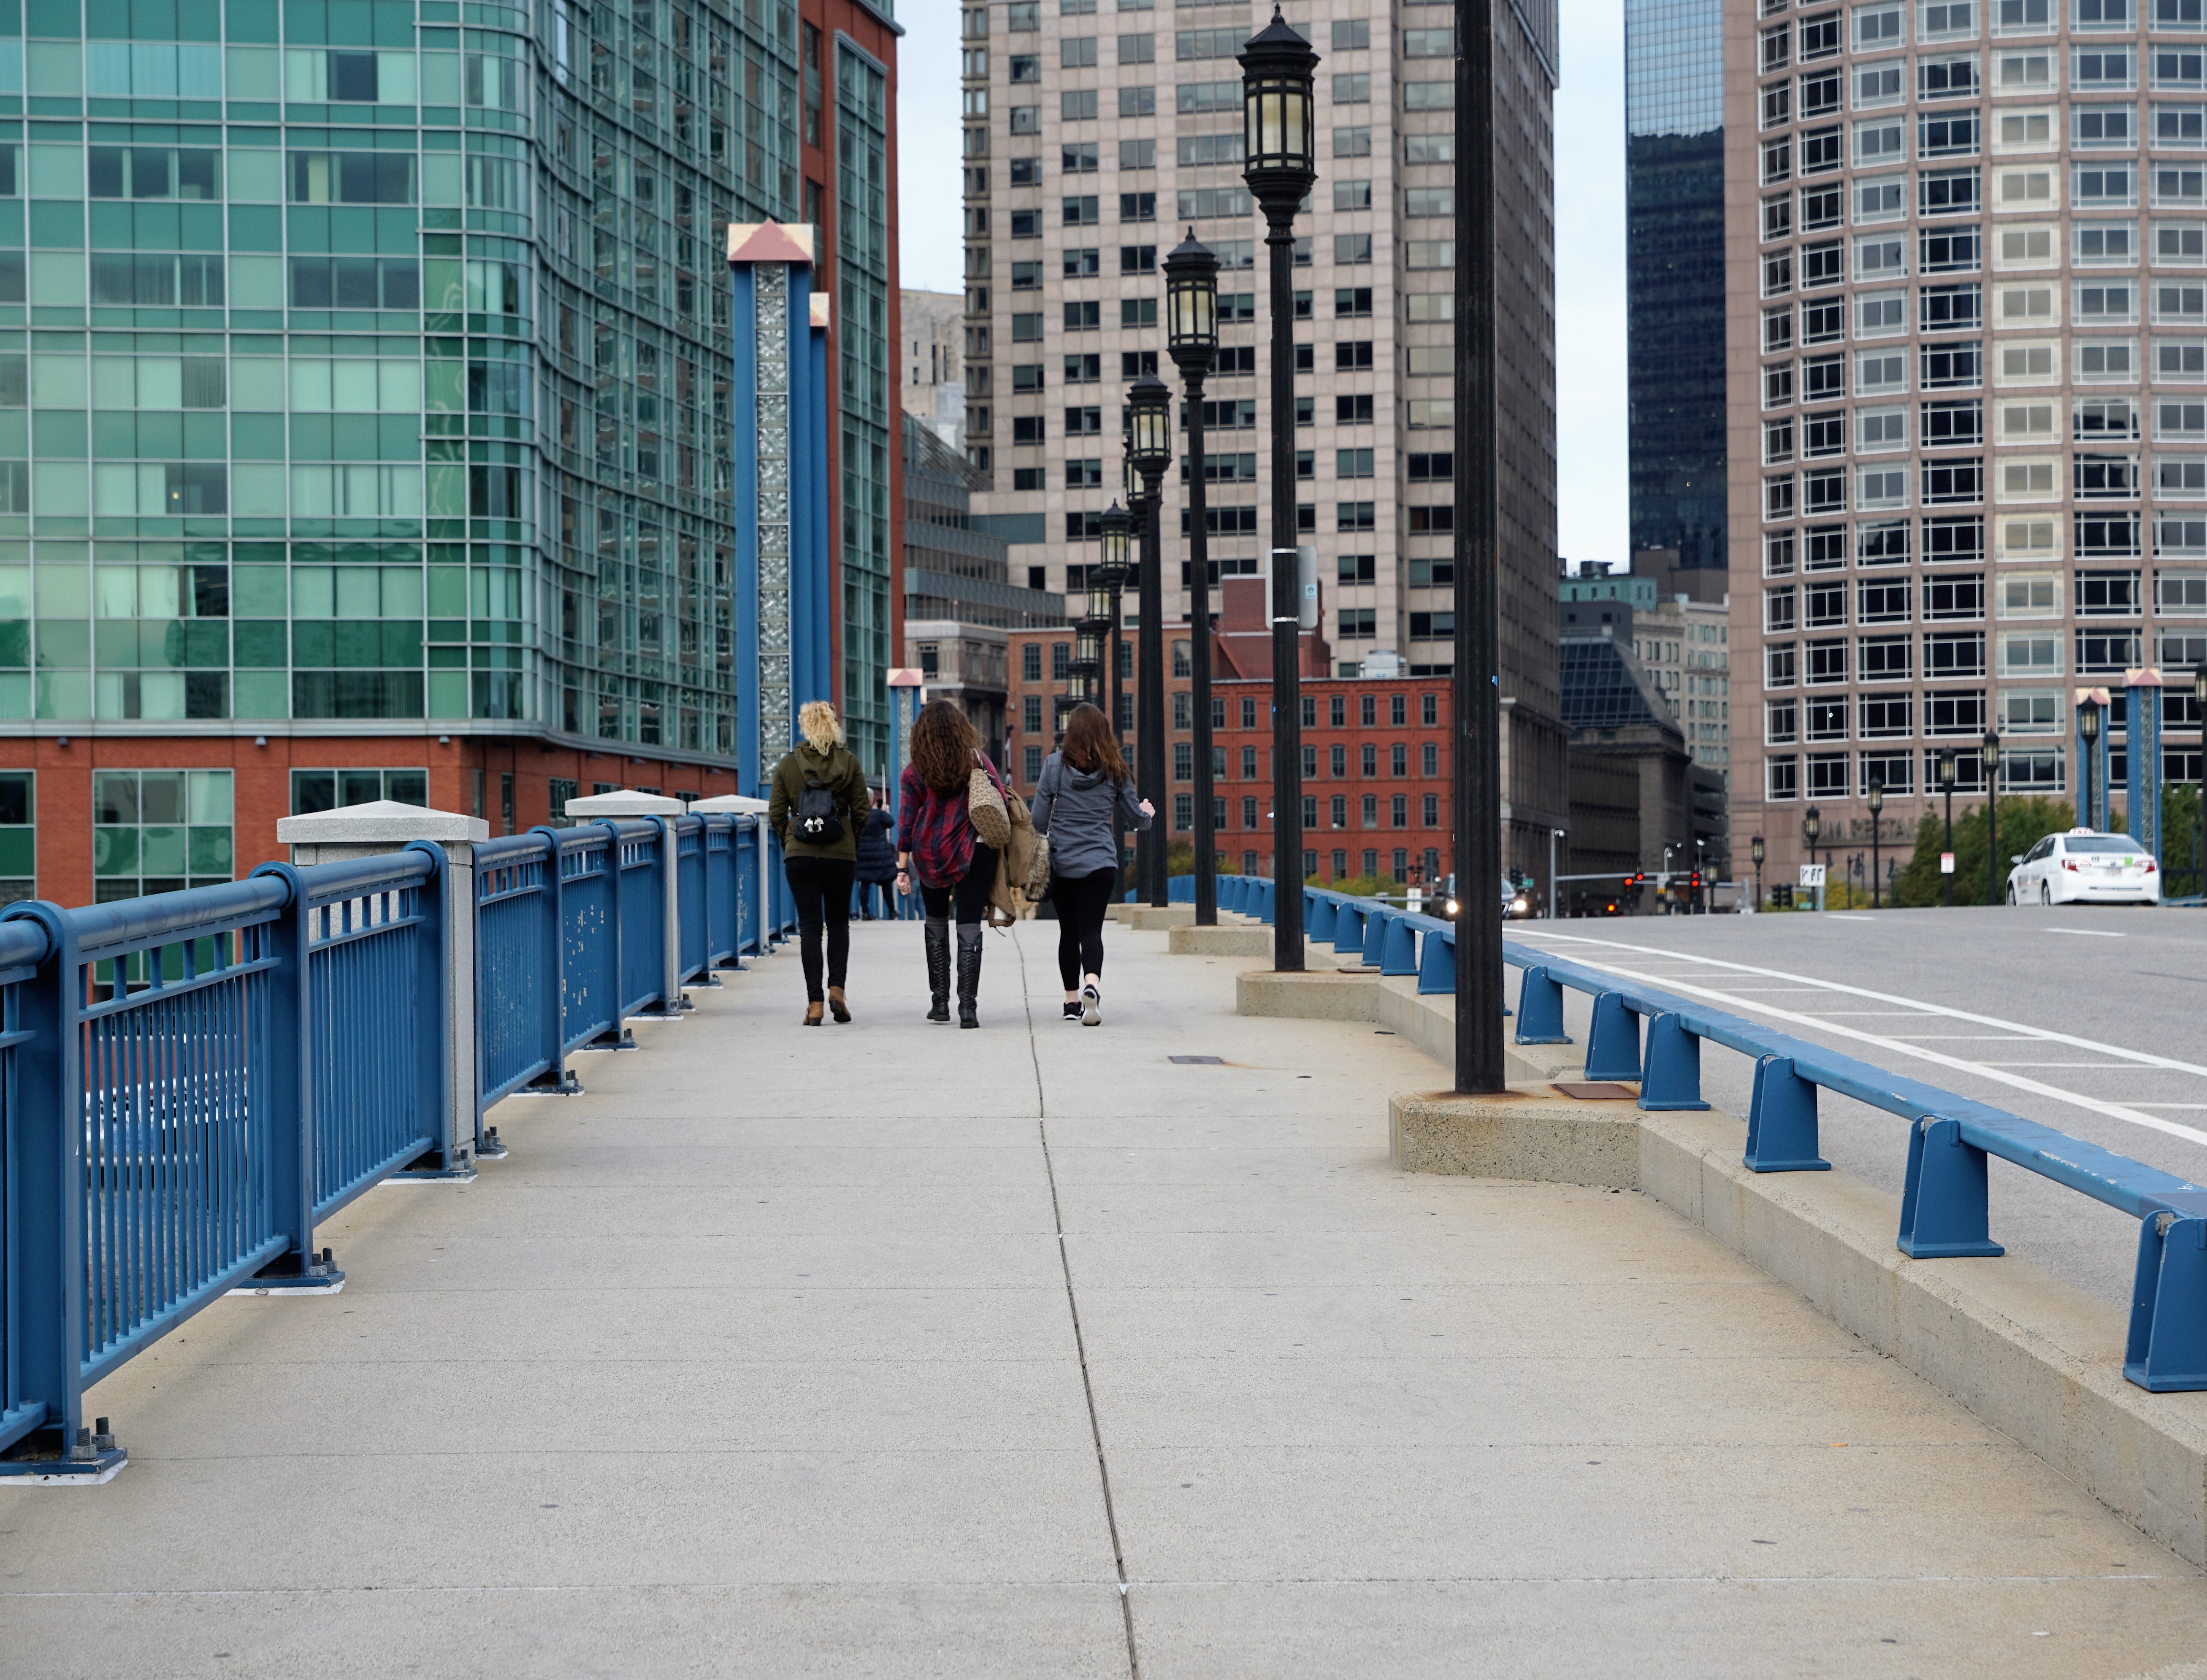
pedestrian, architecture, girl, road, bridge, street, sidewalk, window, run, building, city, skyscraper, river, walkway, downtown, transport, construction, usa, america, brown, facade, freedom, brick, lane, public transport, boston, women, infrastructure, atlantic, neighbourhood, port city, girlfriends, urban area, human settlement